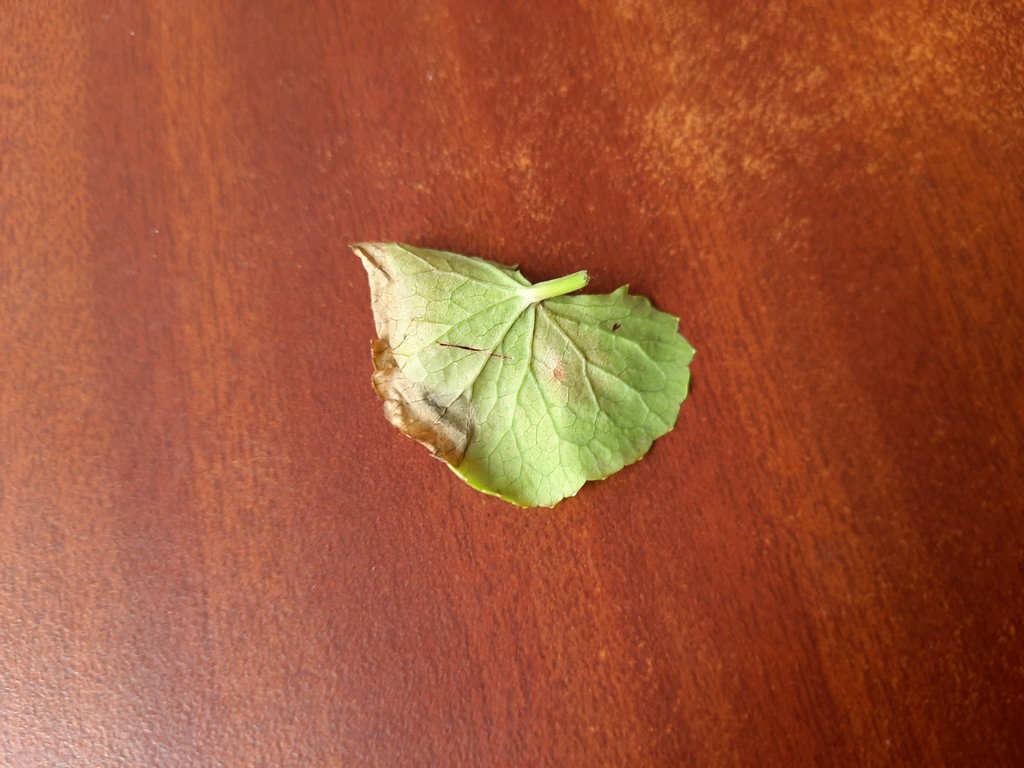
Label: Unhealthy